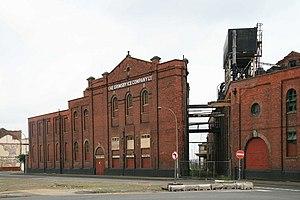
Cet article recense les sites concernés par l'observatoire mondial des monuments en 2014.